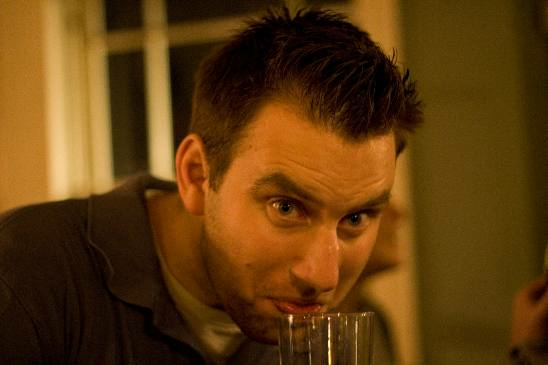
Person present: Yes